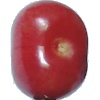
Label: Cherry 2